History of the ancient Levant

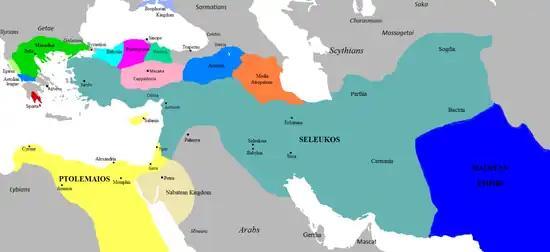
Seleucid Empire with its capital at Antioch

Achaemenid Empire took over the Levant after 539 BC, but by the 4th century the Achaemenids had fallen into decline. The Phoenicians frequently rebelled against the Persians, who taxed them heavily, in contrast to the Judeans who were granted return from the exile by Cyrus the Great. The campaigns of Xenophon in 401-399 BC illustrated how very vulnerable Persia had become to armies organized along Greek lines. Eventually, such an army under Alexander the Great conquered the Levant in 333-332 BC. However, Alexander did not live long enough to consolidate his realm, and soon after his death in 323 BC, the greater share of the east eventually went to the descendants of Seleucus I Nicator. Seleucus built his capital Seleucia in 305, but the capital was later moved to Antioch in 240 BC.